Sakiasi Ditoka

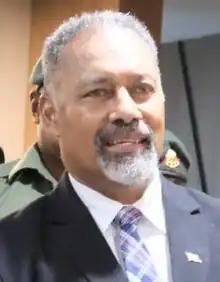
Ditoka in 2023

Sakiasi Raisevu Ditoka is a Fijian politician and cabinet minister who has served as the Minister for Rural, Maritime Development and Disaster Management since 24 December 2022. He is also a member of the People's Alliance serving as its general secretary.